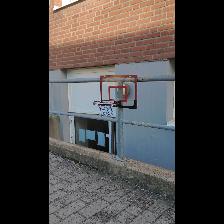
Label: NonHuman